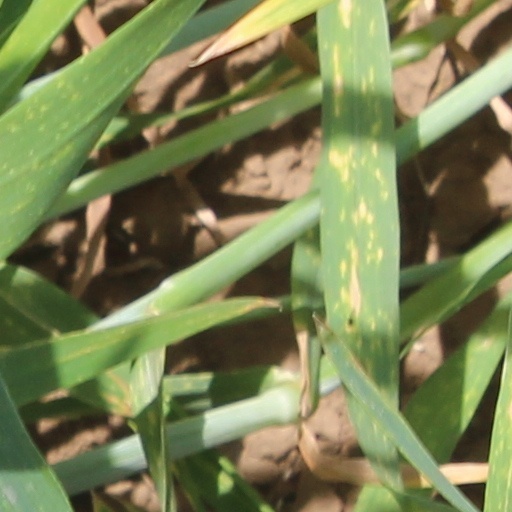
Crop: wheat